2015 A-League Grand Final

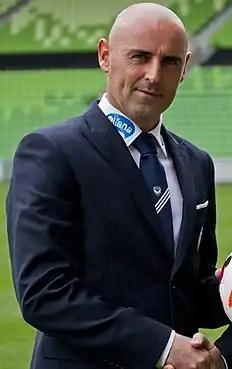
Melbourne coach Kevin Muscat has won an A-League Grand Final as both coach and player.

The Grand Final victory saw Kevin Muscat become the first ever person to win the A-League championship as a player and as a coach. Muscat played at the Melbourne Victory from 2005 until 2011. In his 138 appearances for the club, Muscat scored 34 goals and captained the side in the 2007 A-League Grand Final and the 2009 A-League Grand Final, as well as the Victory's losing 2010 A-League Grand Final before retiring. He took over from Ange Postecoglou as coach in 2013 from his role as assistant coach.